Myrmecology

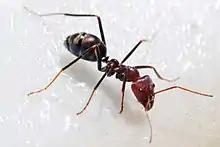
Meat ant (Iridomyrmex purpureus) feeding on honey

Myrmecology (from Greek: μύρμηξ, "myrmex", "ant" and λόγος, "logos", "study") is a branch of entomology focusing on the study of ants. Ants continue to be a model of choice for the study of questions on the evolution of social systems because of their complex and varied forms of social organization. Their diversity and prominence in ecosystems also has made them important components in the study of biodiversity and conservation. In the 2000s, ant colonies began to be studied and modeled for their relevance in machine learning, complex interactive networks, stochasticity of encounter and interaction networks, parallel computing, and other computing fields.